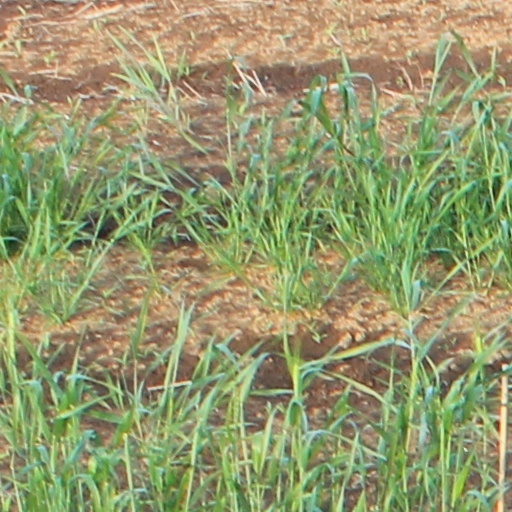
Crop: wheat